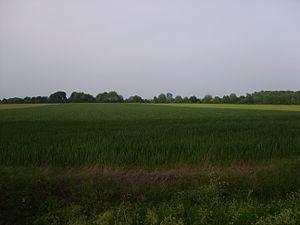
Brie-Comte-Robert, nommée localement Brie, est une commune francilienne située à l'ouest du département de Seine-et-Marne. Capitale historique de la Brie française, la commune est située sur la bordure du plateau de la Brie.